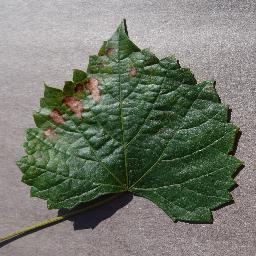
Label: Grape___Esca_(Black_Measles)